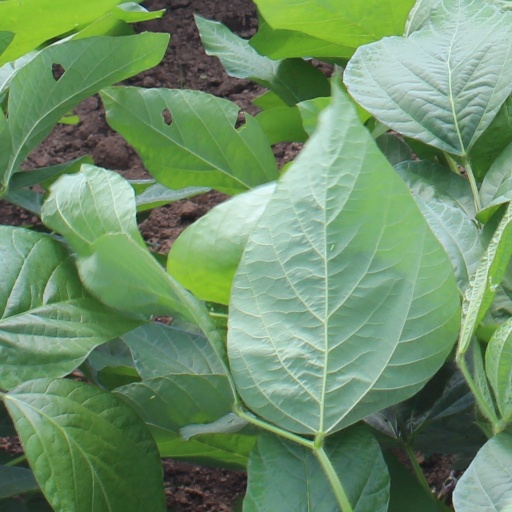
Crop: soybean